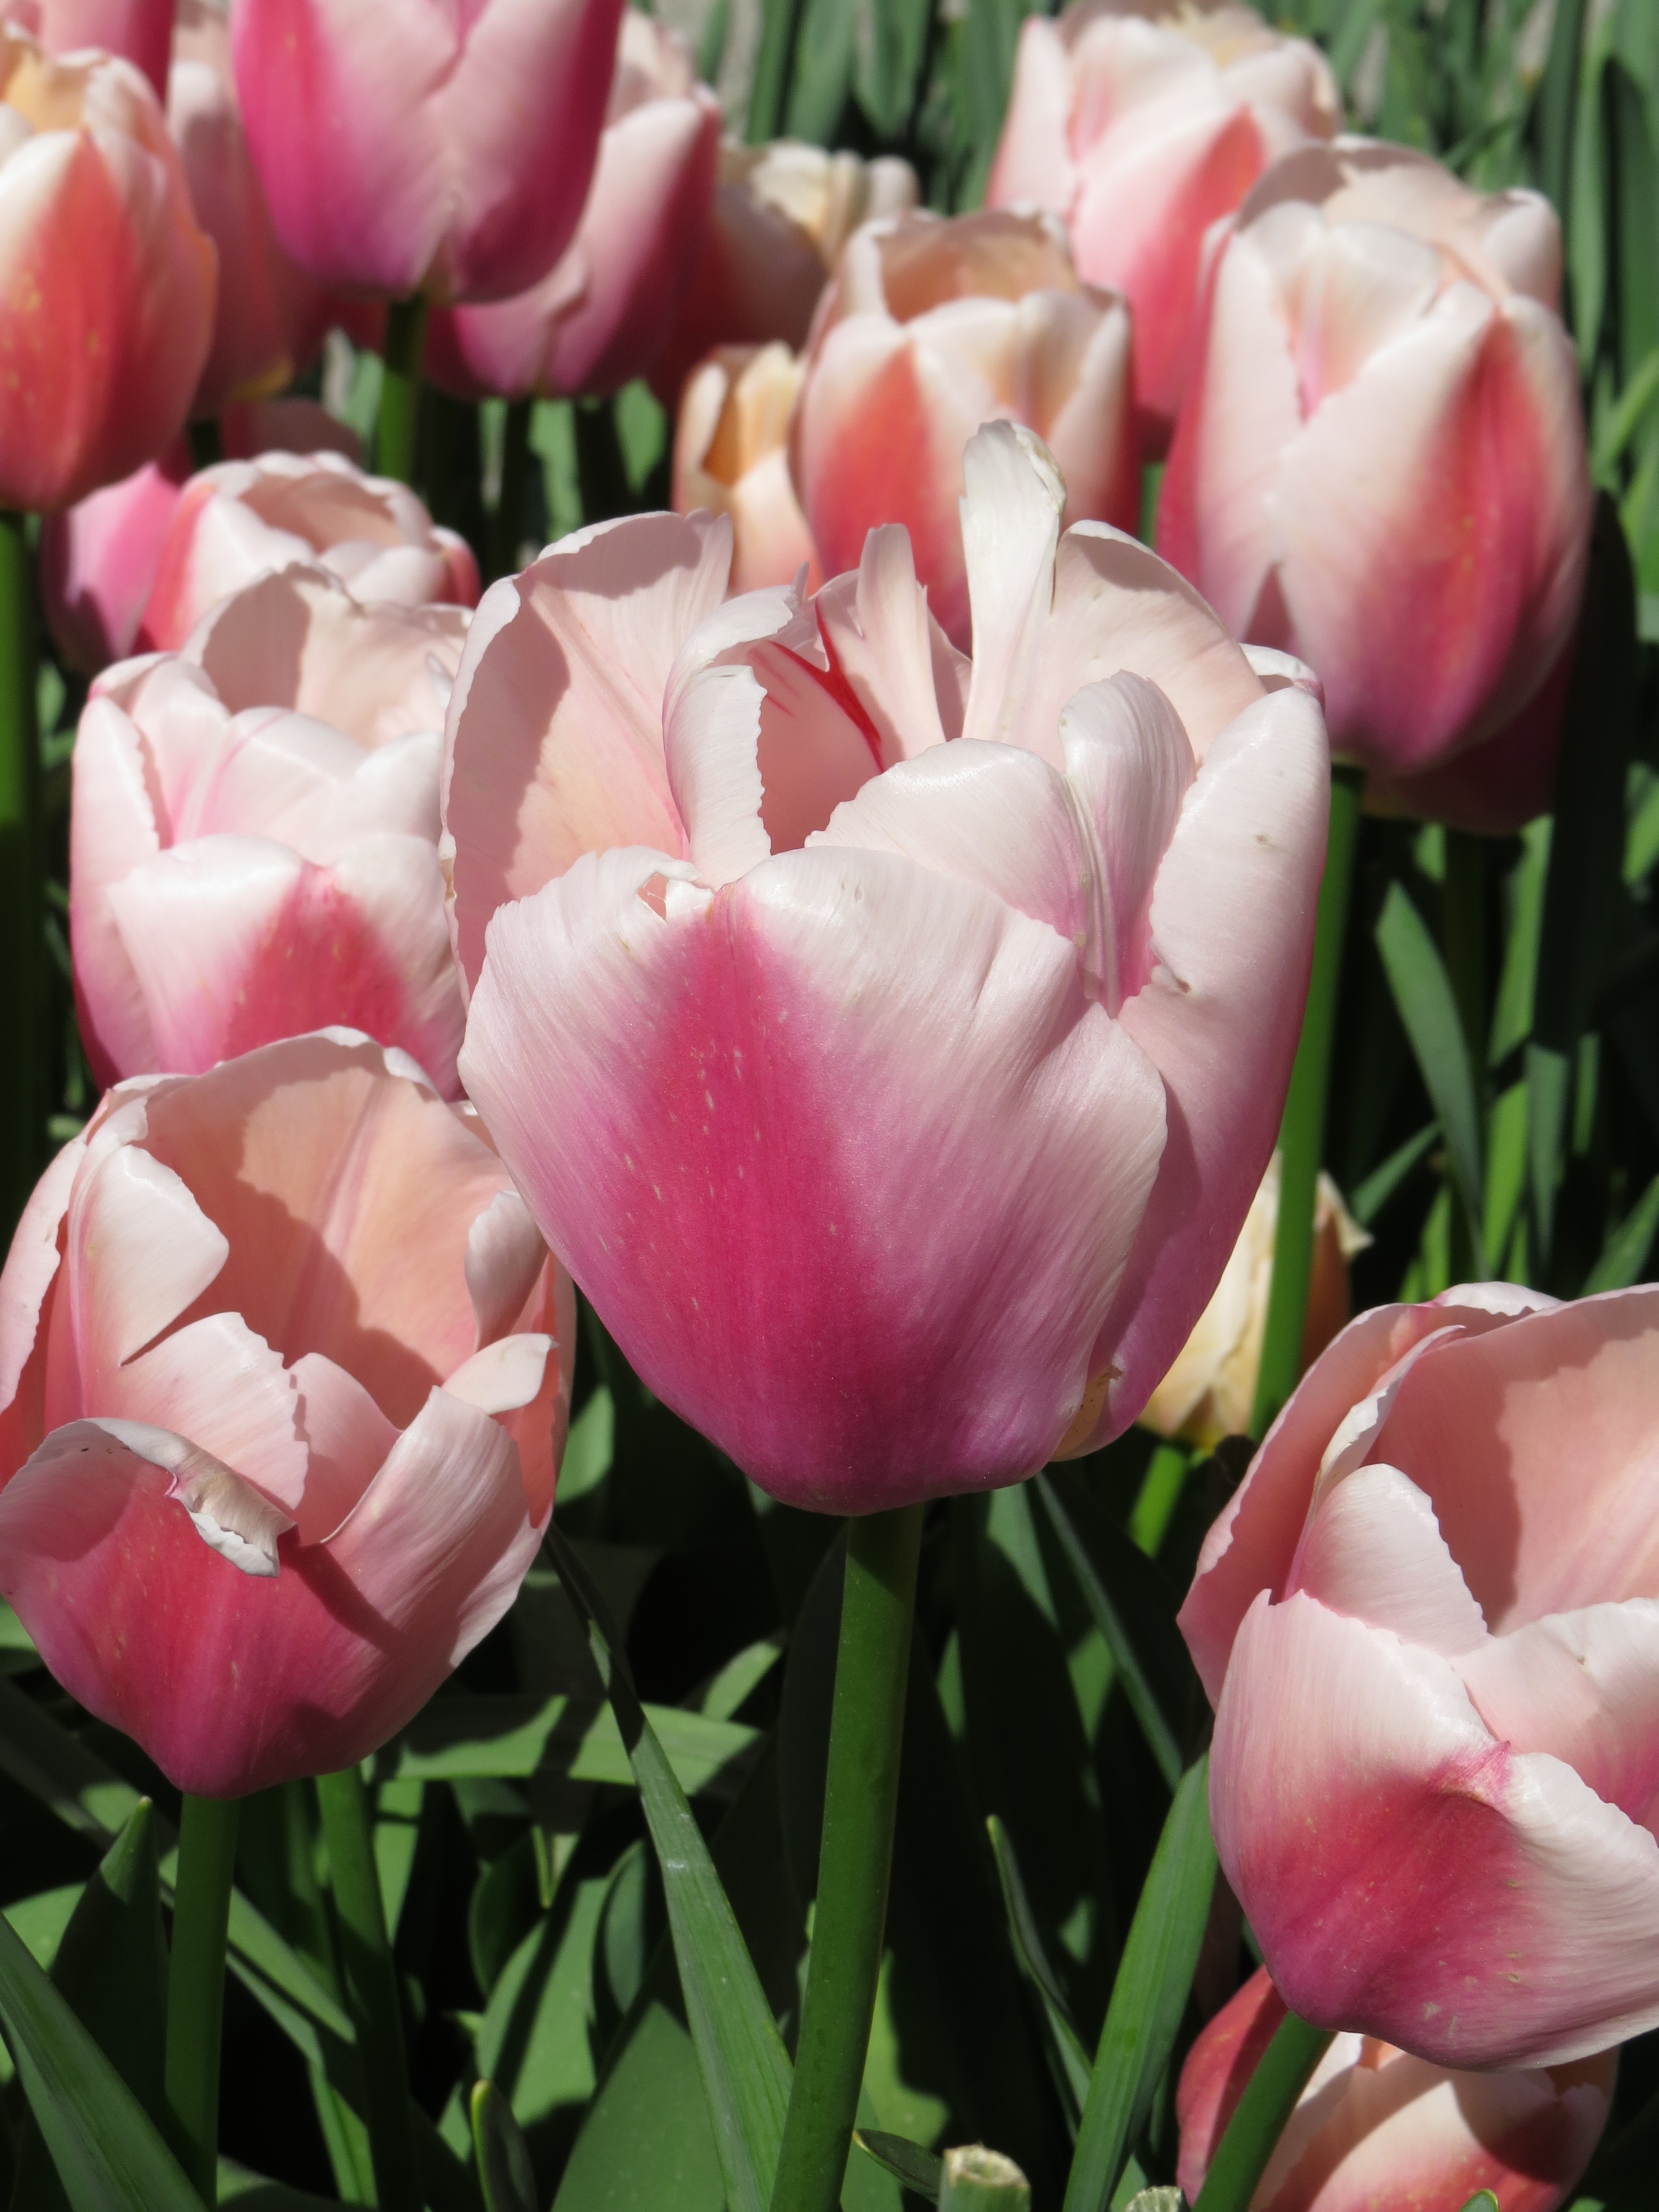
plant, flower, petal, tulip, flowering plant, lily family, land plant